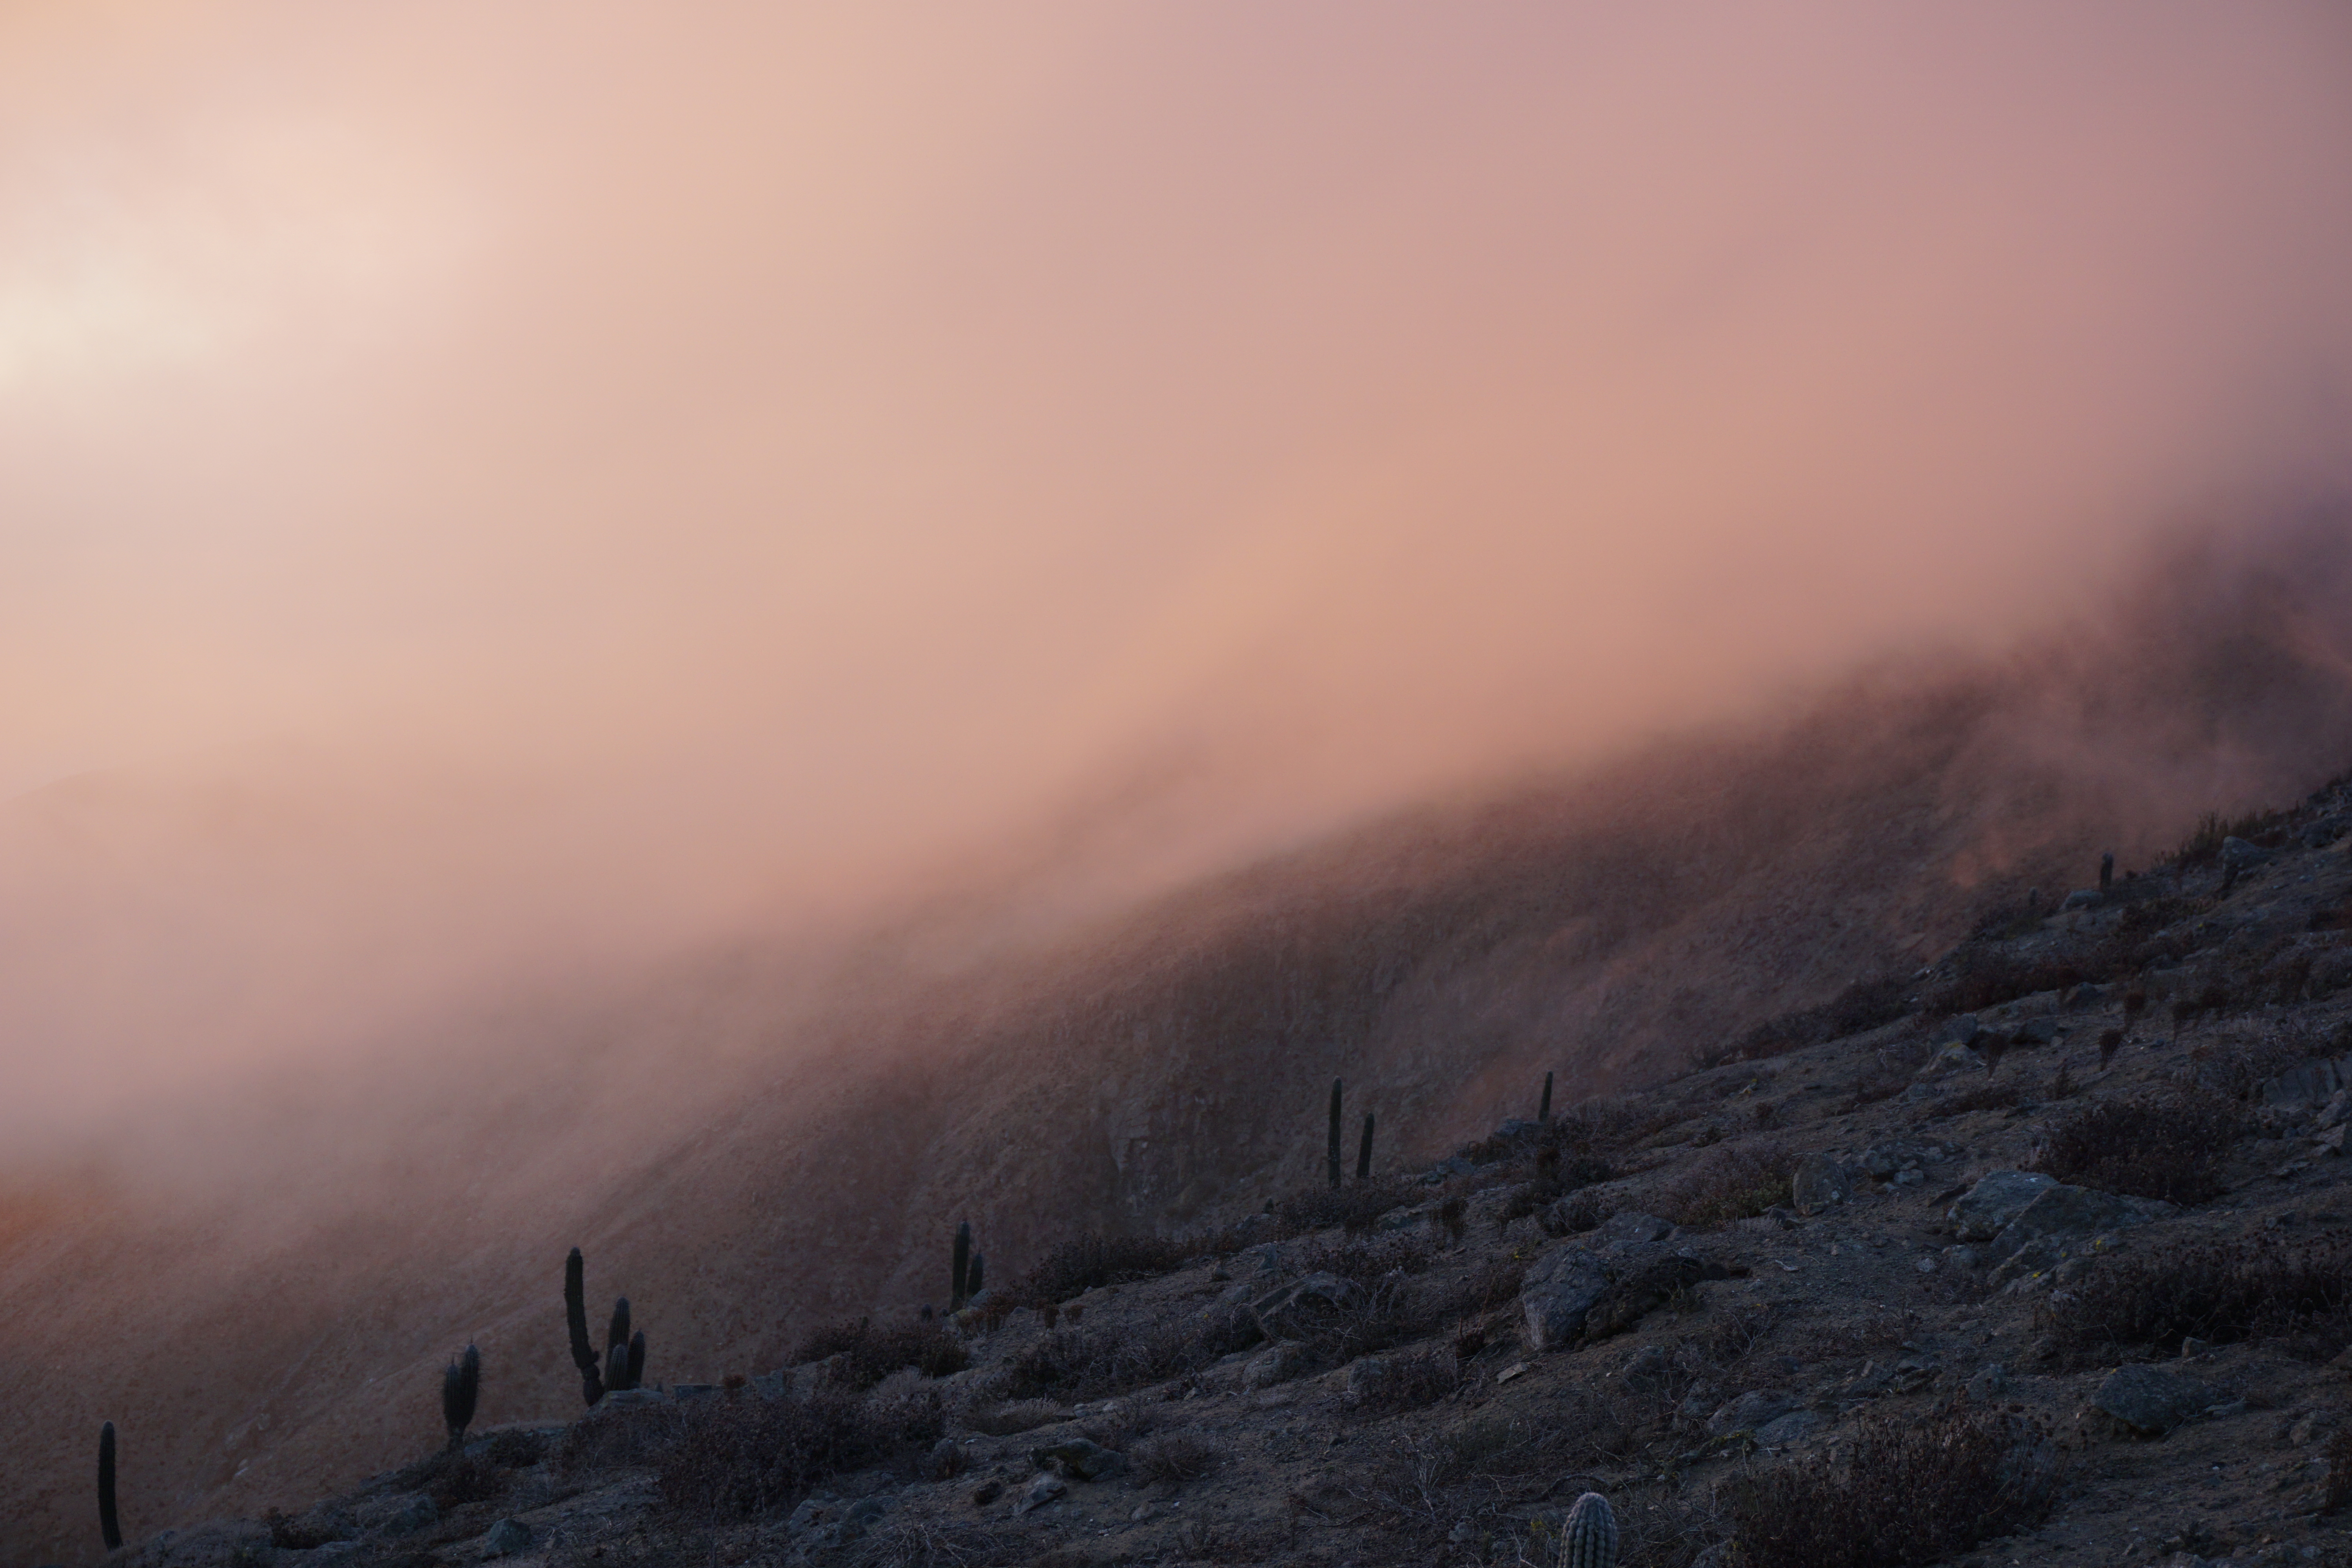
fog, cactus, sunset, chile, sky, mountainous landforms, mountain, cloud, mountain range, geological phenomenon, atmosphere, mist, winter, ridge, morning, snow, phenomenon, freezing, hill, tree, highland, meteorological phenomenon, sunlight, dawn, evening, landscape, alps, fell, sunrise, summit